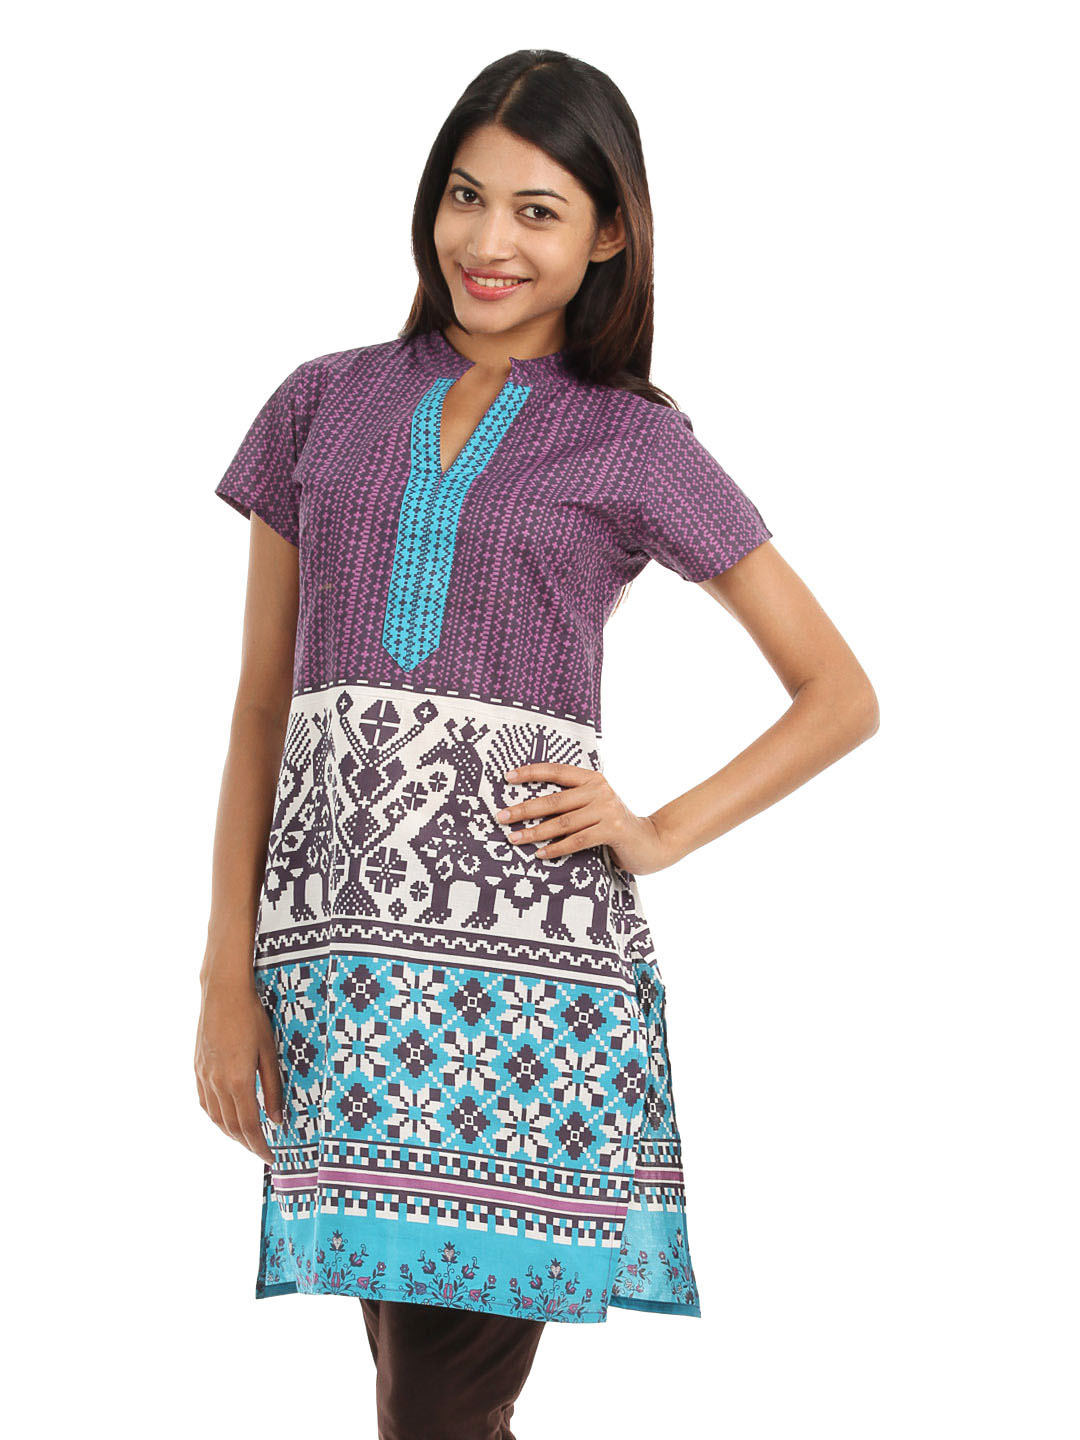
Vishudh Women Multi Coloured Kurta
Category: Apparel / Topwear / Kurtas
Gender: Women
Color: Multi
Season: Summer 2012
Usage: Ethnic